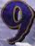
Number: 9